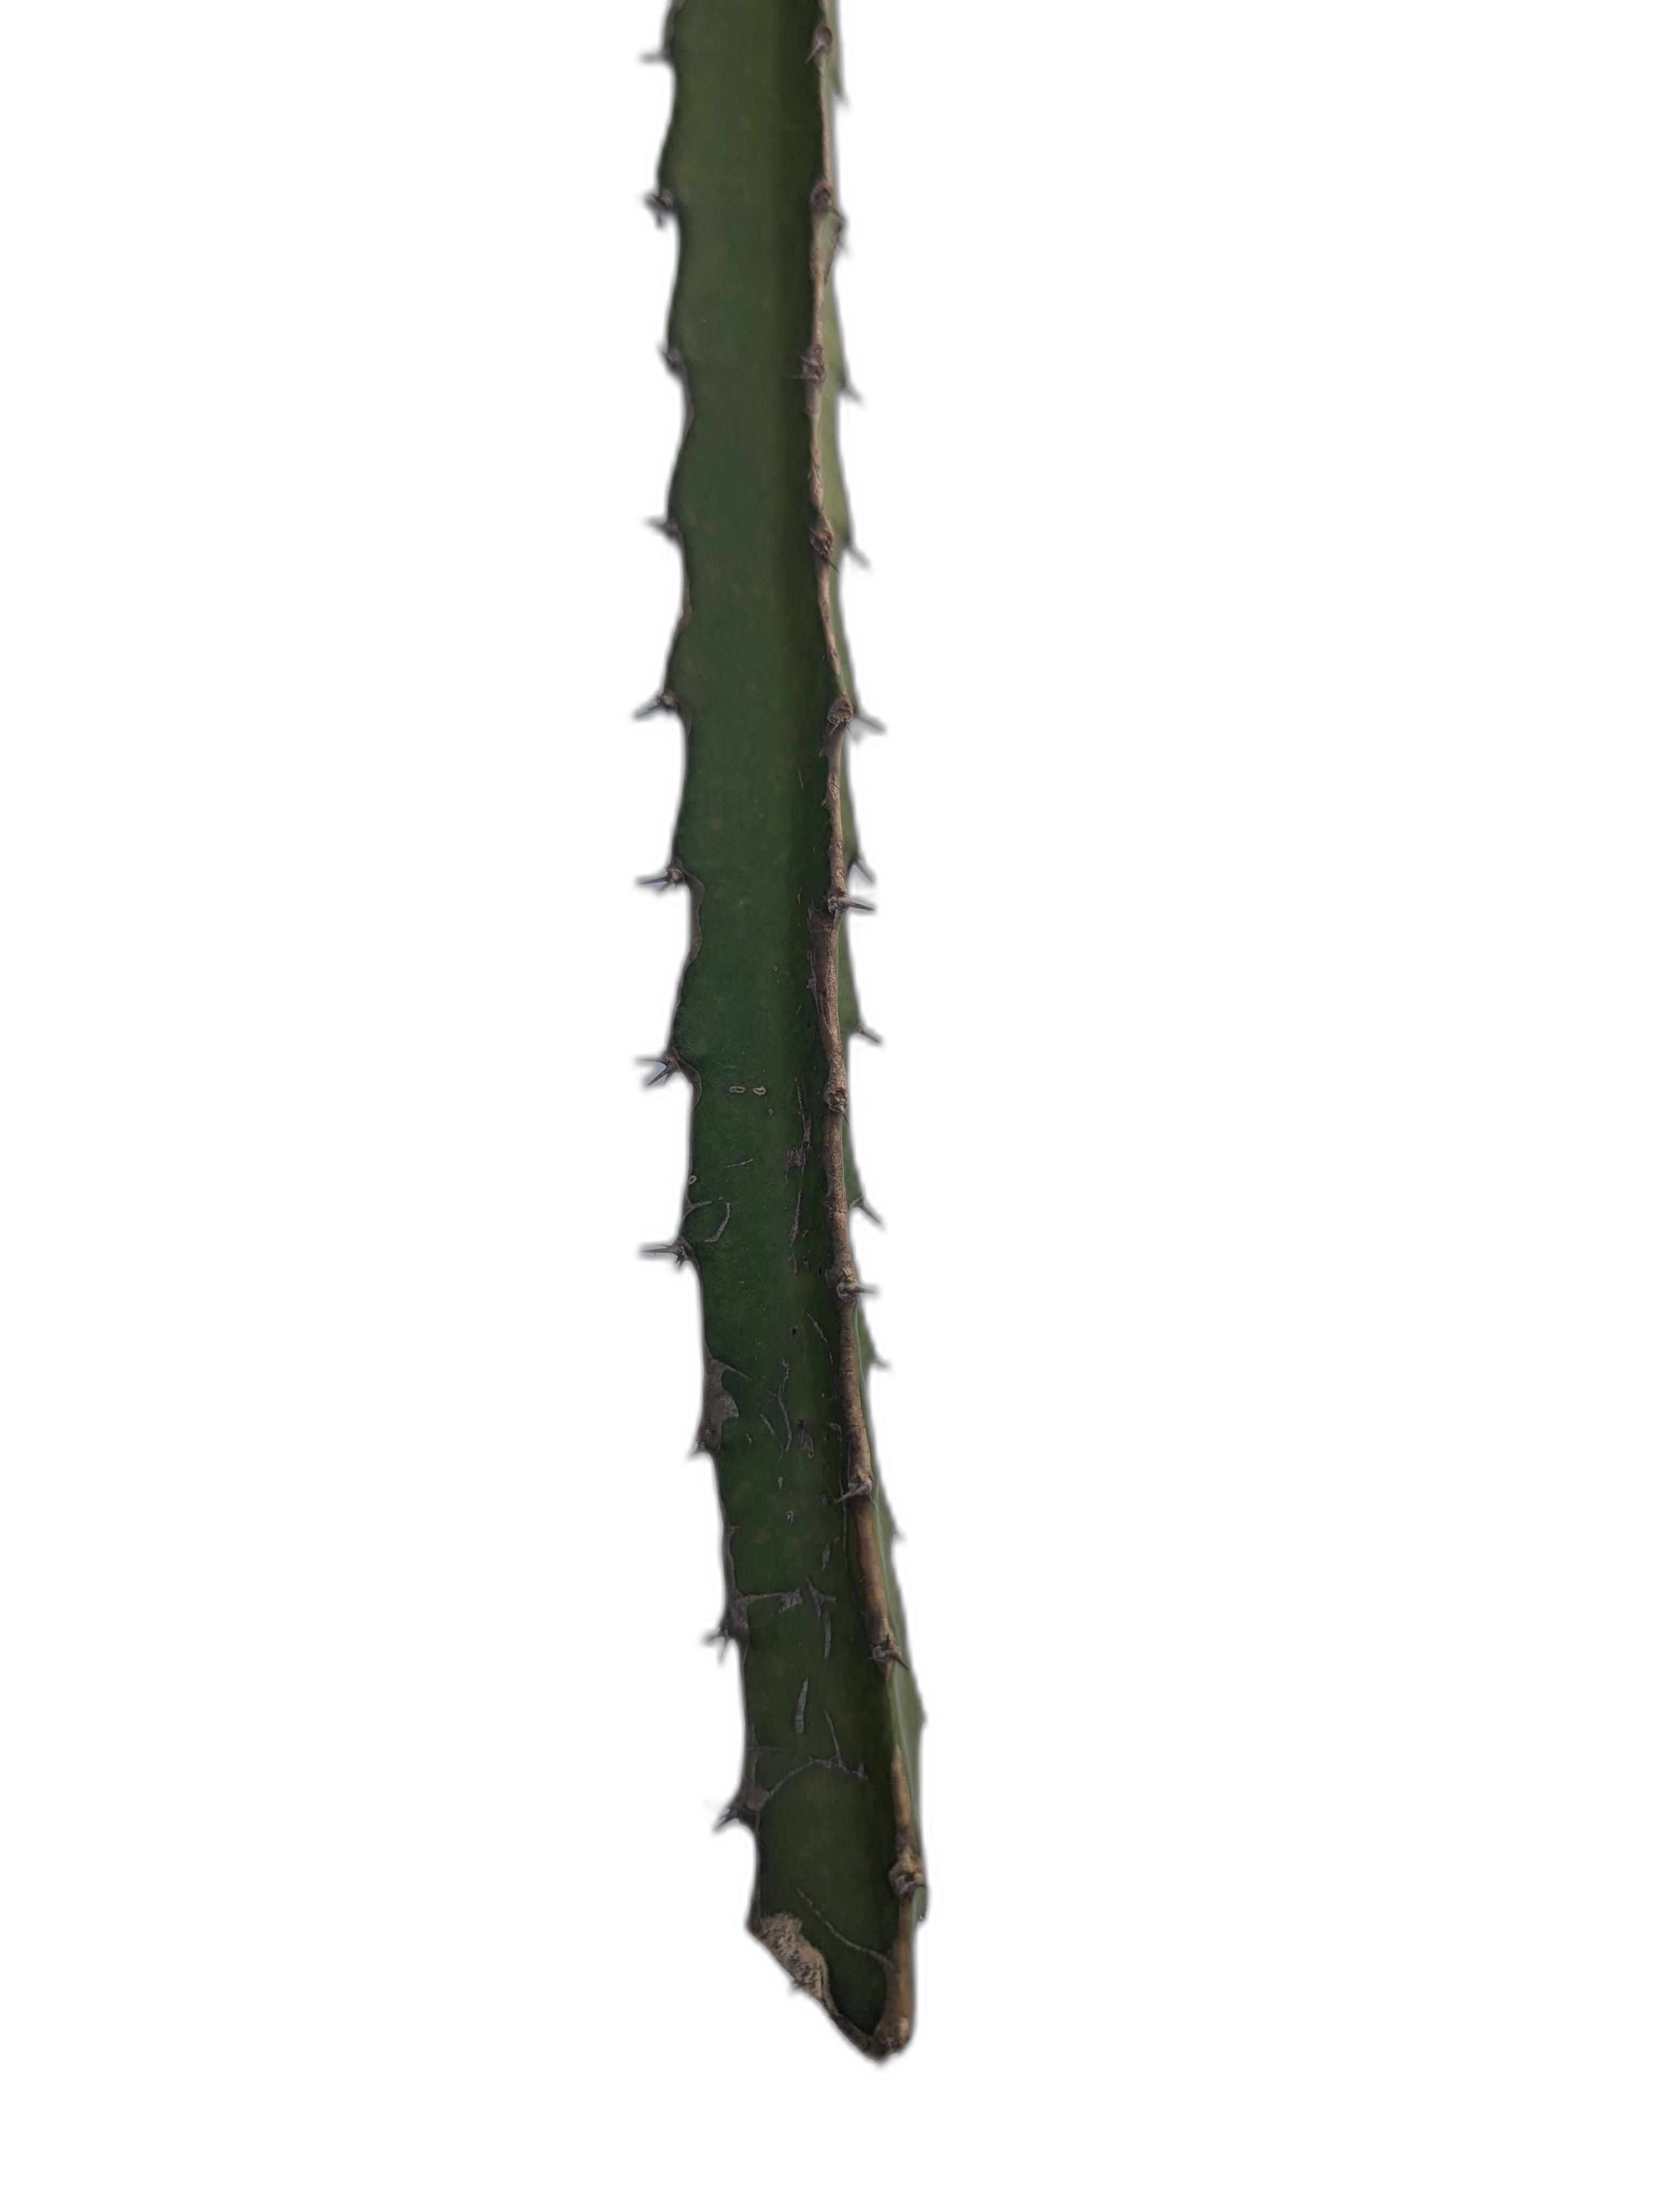
Label: Good leaf